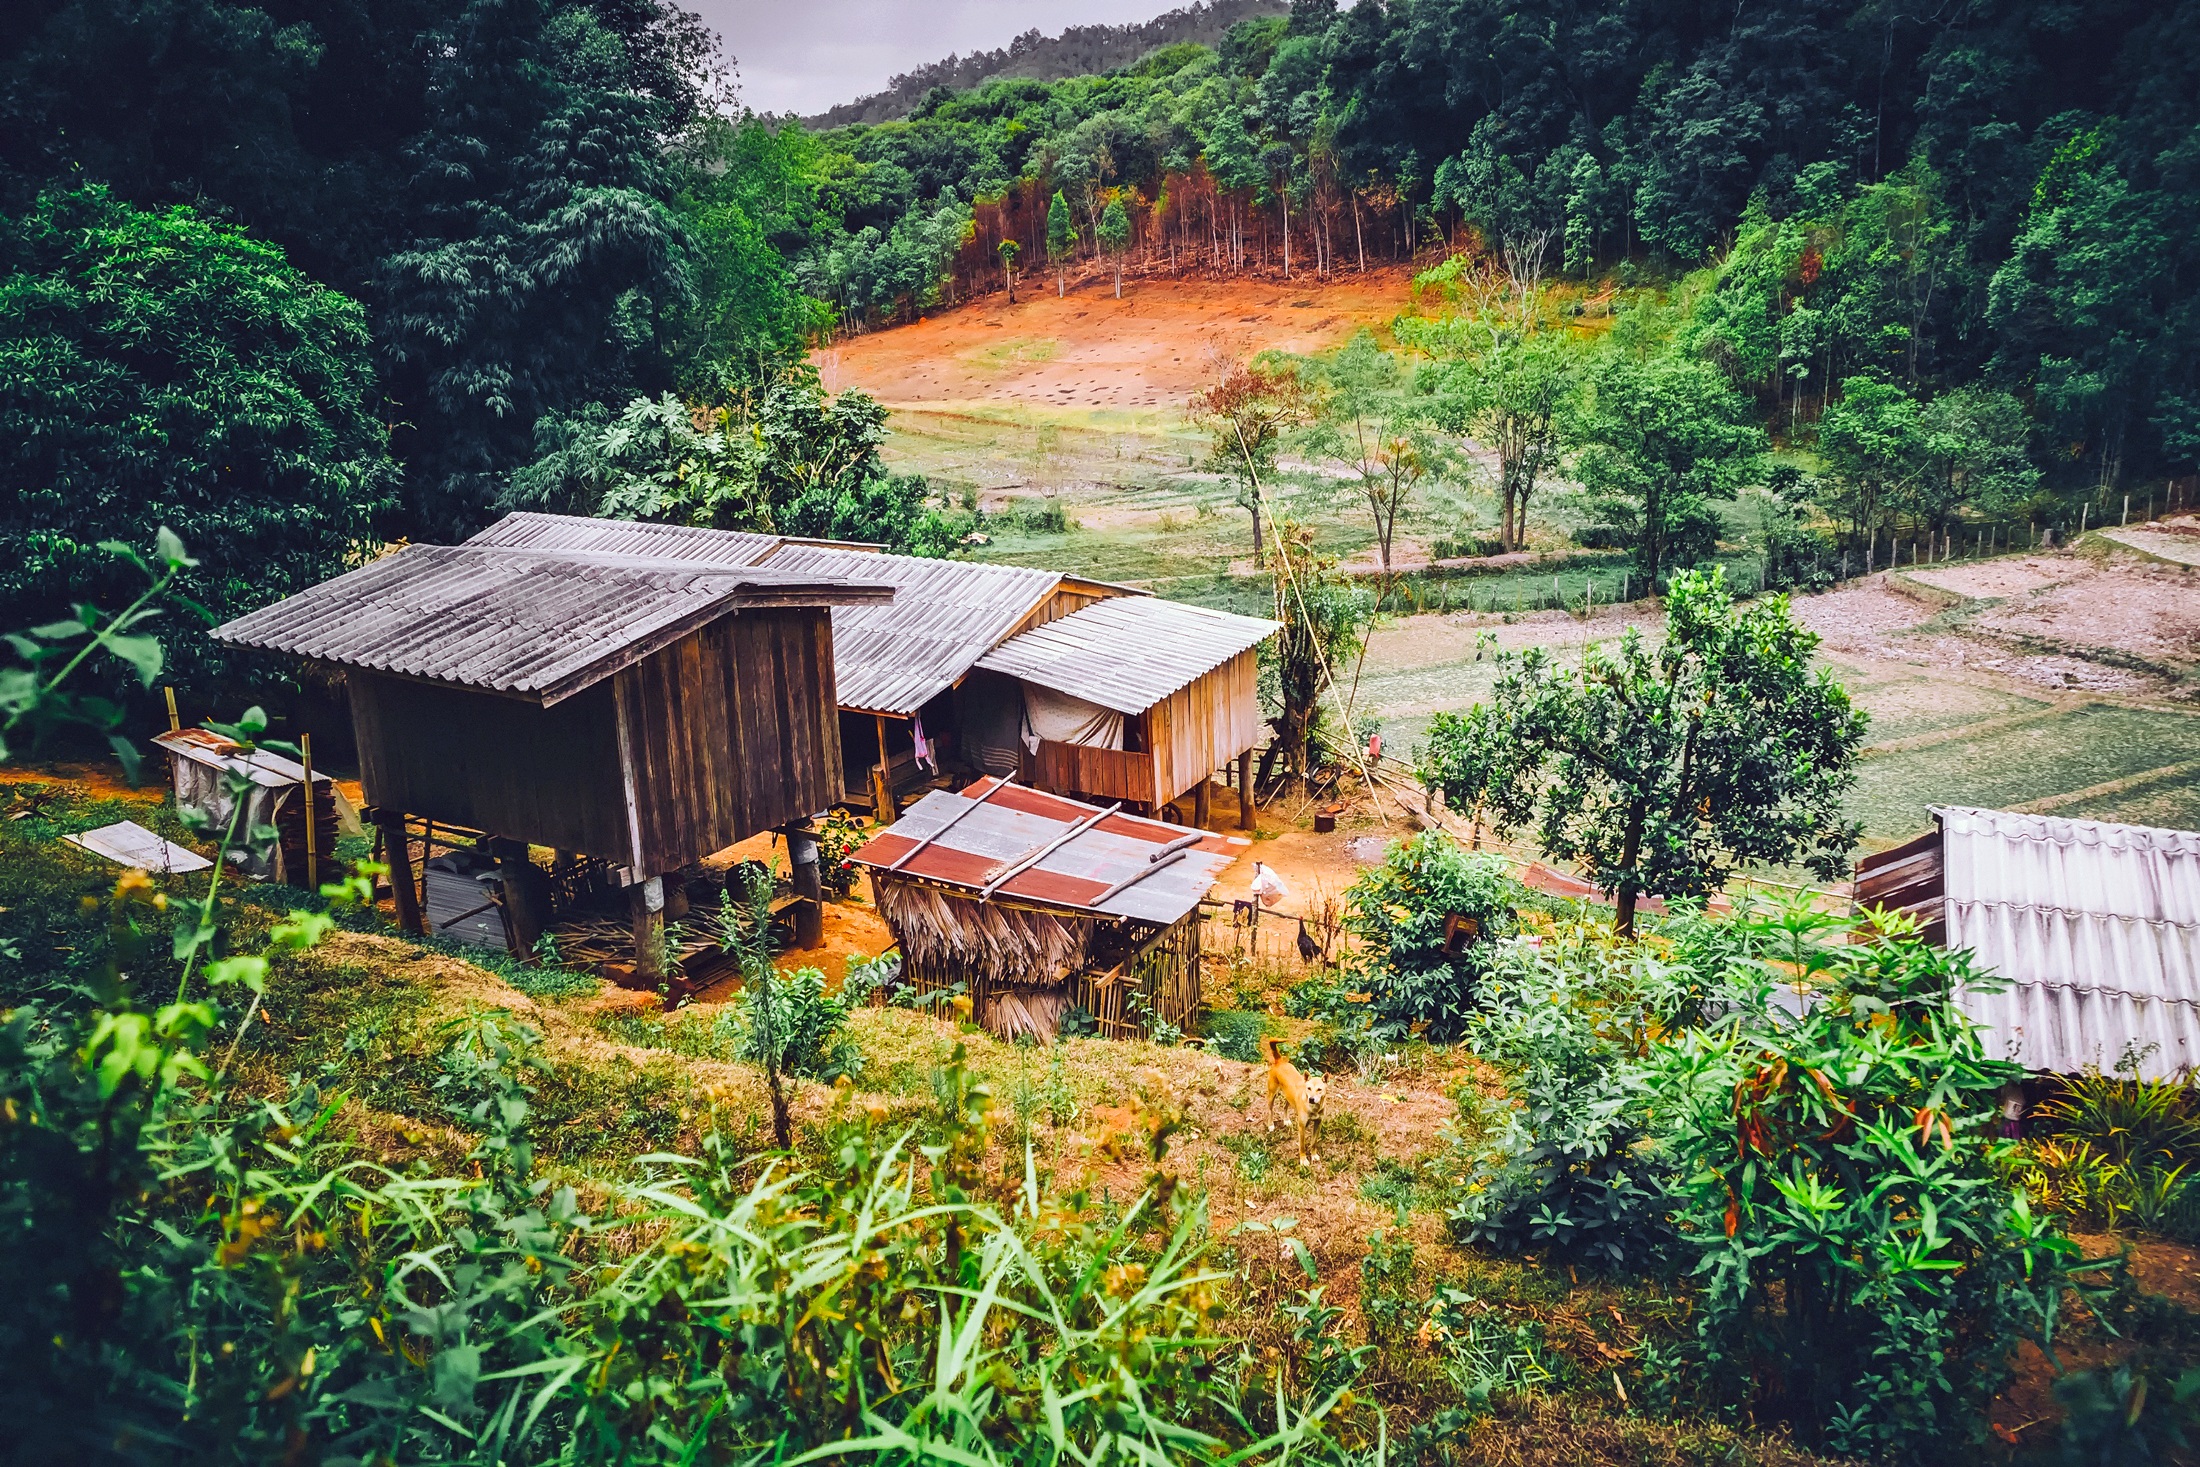
landscape, nature, forest, wilderness, farm, house, home, country, hut, village, shack, rural, jungle, tropical, thailand, trees, outdoors, woods, hdr, buildings, tropics, rural area, geological phenomenon